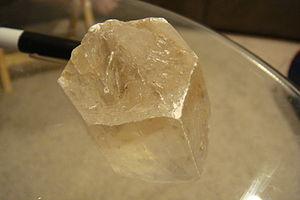
En cristallographie, le système cristallin hexagonal est l'un des sept systèmes cristallins, qui se trouve réuni avec le système cristallin trigonal dans la famille cristalline hexagonale. Les systèmes et les familles sont étroitement reliés et souvent confondus entre eux, mais ils ne sont pas identiques. Tout cristal hexagonal possède un axe de rotation ou de rotoinversion senaire : 6 ou 6.